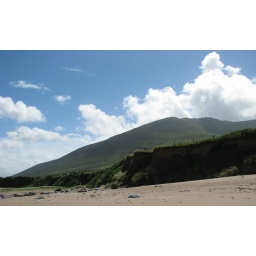
Sand, dunes , mountains and clouds all in one picture!